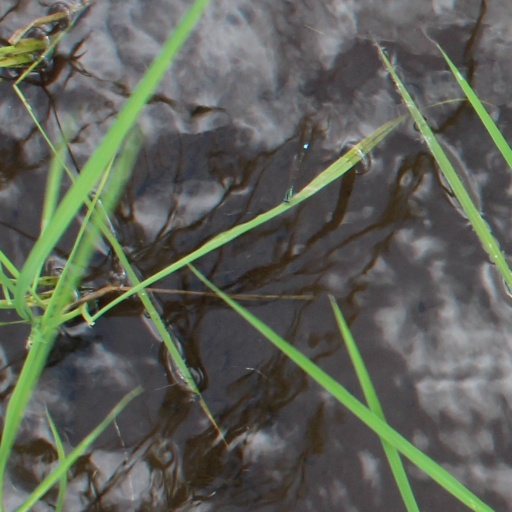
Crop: rice